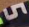
Number: 5